Highlander Challenge World Championships

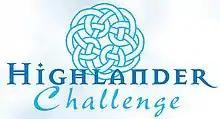
The official logo of the Highlander Challenge

The Highlander Challenge World Championships (or more simply the Highlander Challenge or Gododdin Highlander Challenge) is a tournament that marries traditional Highland games with more contemporary strength athletics. It was created to help reinvigorate Highland games in Scotland by giving a modern and aspirational image while maintaining the tradition inherent in the history of the sport.